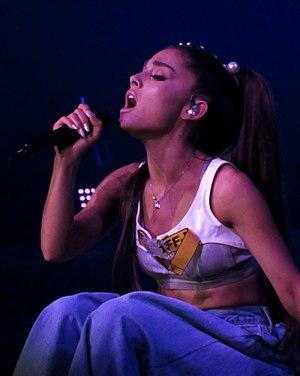
Cet article intitulé 2018 en radio en France est une synthèse de l'actualité du média radio en France pour l'année 2018. De même qu'en 2017 quand les champs d'investigation des chronologies radio ont été revus, on ne retiendra en général que l'actualité des radios de caractère national ou international, afin de ne pas se perdre dans les détails des radios locales.